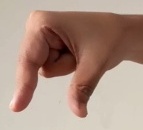
ASL sign: Q